Breguet (brand)

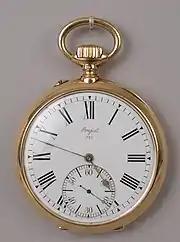

From 1870 to 1970, Breguet was owned by the English Brown family. The Brown family were of English origin, Edward Brown was prominent factory manager who acquired Breguet from Abraham-Louis’ grandson, Louis-François, an engineer. Brown managed the brand through the turbulent French politics of the late 19th century. It was only after Edward’s death that the firm saw its sales rise near the levels it enjoyed before 1870. Edward’s son, Edouard, took over the business until 1912 when his brother Henry took over. After the Brown family, the ownership changed hands several times during the quartz crisis in the 1970s and 1980s. In 1976, Breguet's then-owner Chaumet closed its French factory and moved production to the Vallée de Joux in Switzerland.